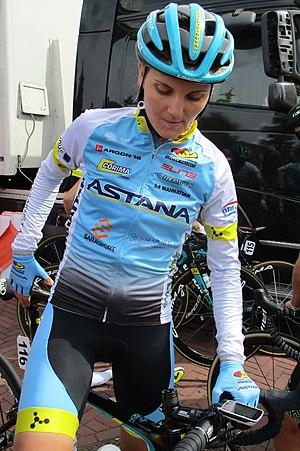
Natalya Saifutdinova Stefanskaya est une coureuse cycliste kazakhe, membre de l'équipe Astana.